Strathclyde Institute of Education

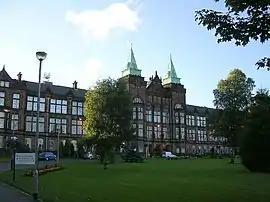
David Stow Building

The Faculty of Education was formed in 1992 when the Jordanhill College of Education (the first institution in Europe to train teachers) made the decision to merge with the University of Strathclyde in order to create a new faculty. The Faculty was launched on 1 April 1993, with long history in the field of training new teacher; however latterly, it also trained education professionals in the arts, community education, physical education, sport and outdoor education, social work and speech and language therapy.